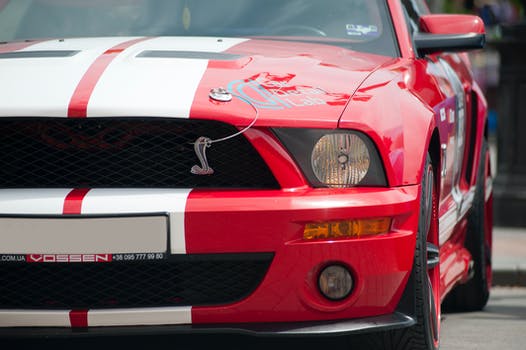
Label: No Watermark